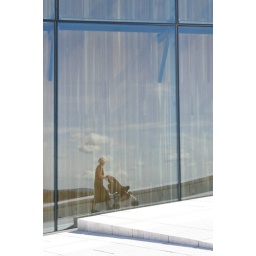
Mirror image of a woman walking up to the roof of the opera house in Oslo.